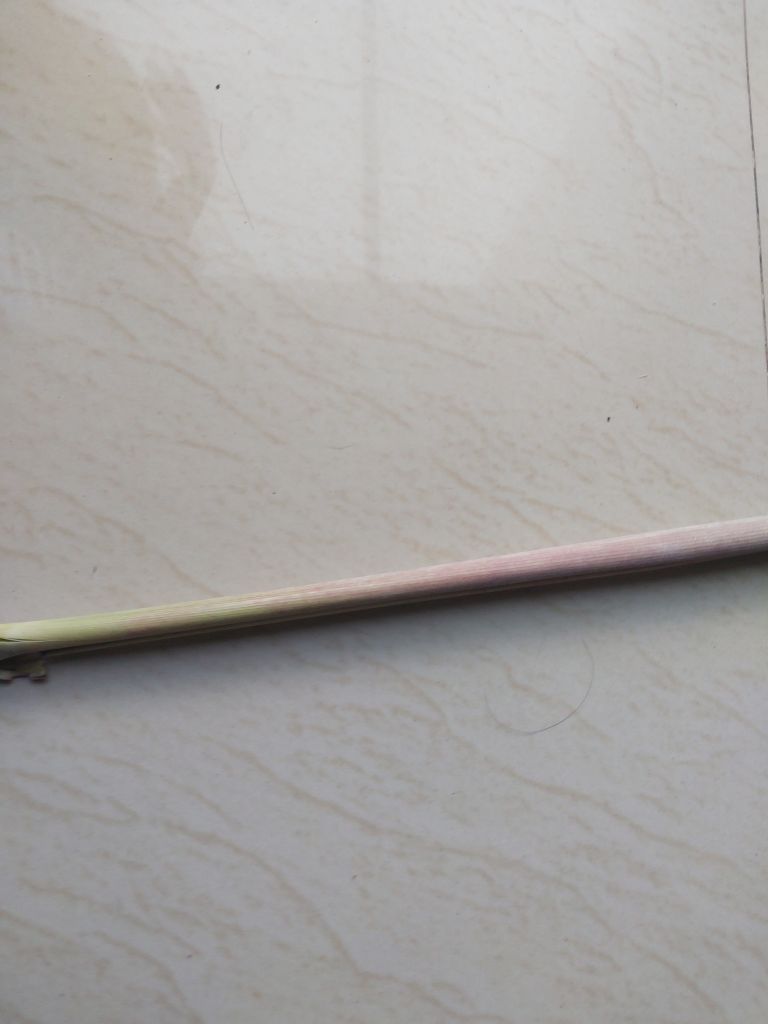
Label: Pokkah Boeng